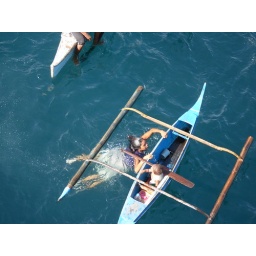
bajao ethnic group in zamboanga, philippines sea port diving coins thrown on the water by ship passengers